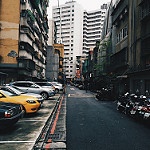
Scene: Outdoor